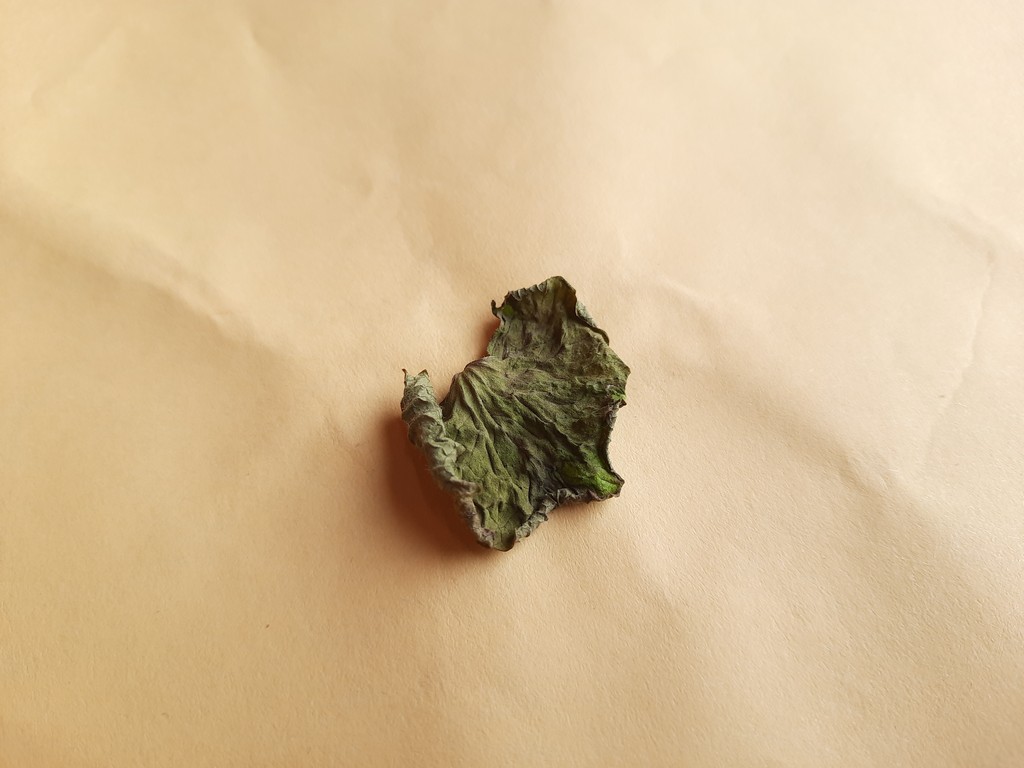
Label: Dried